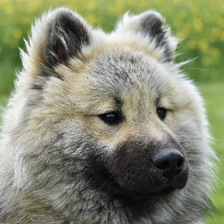
Label: animals